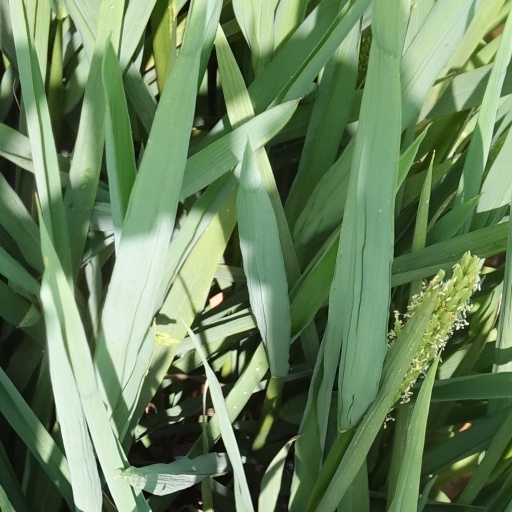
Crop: rice